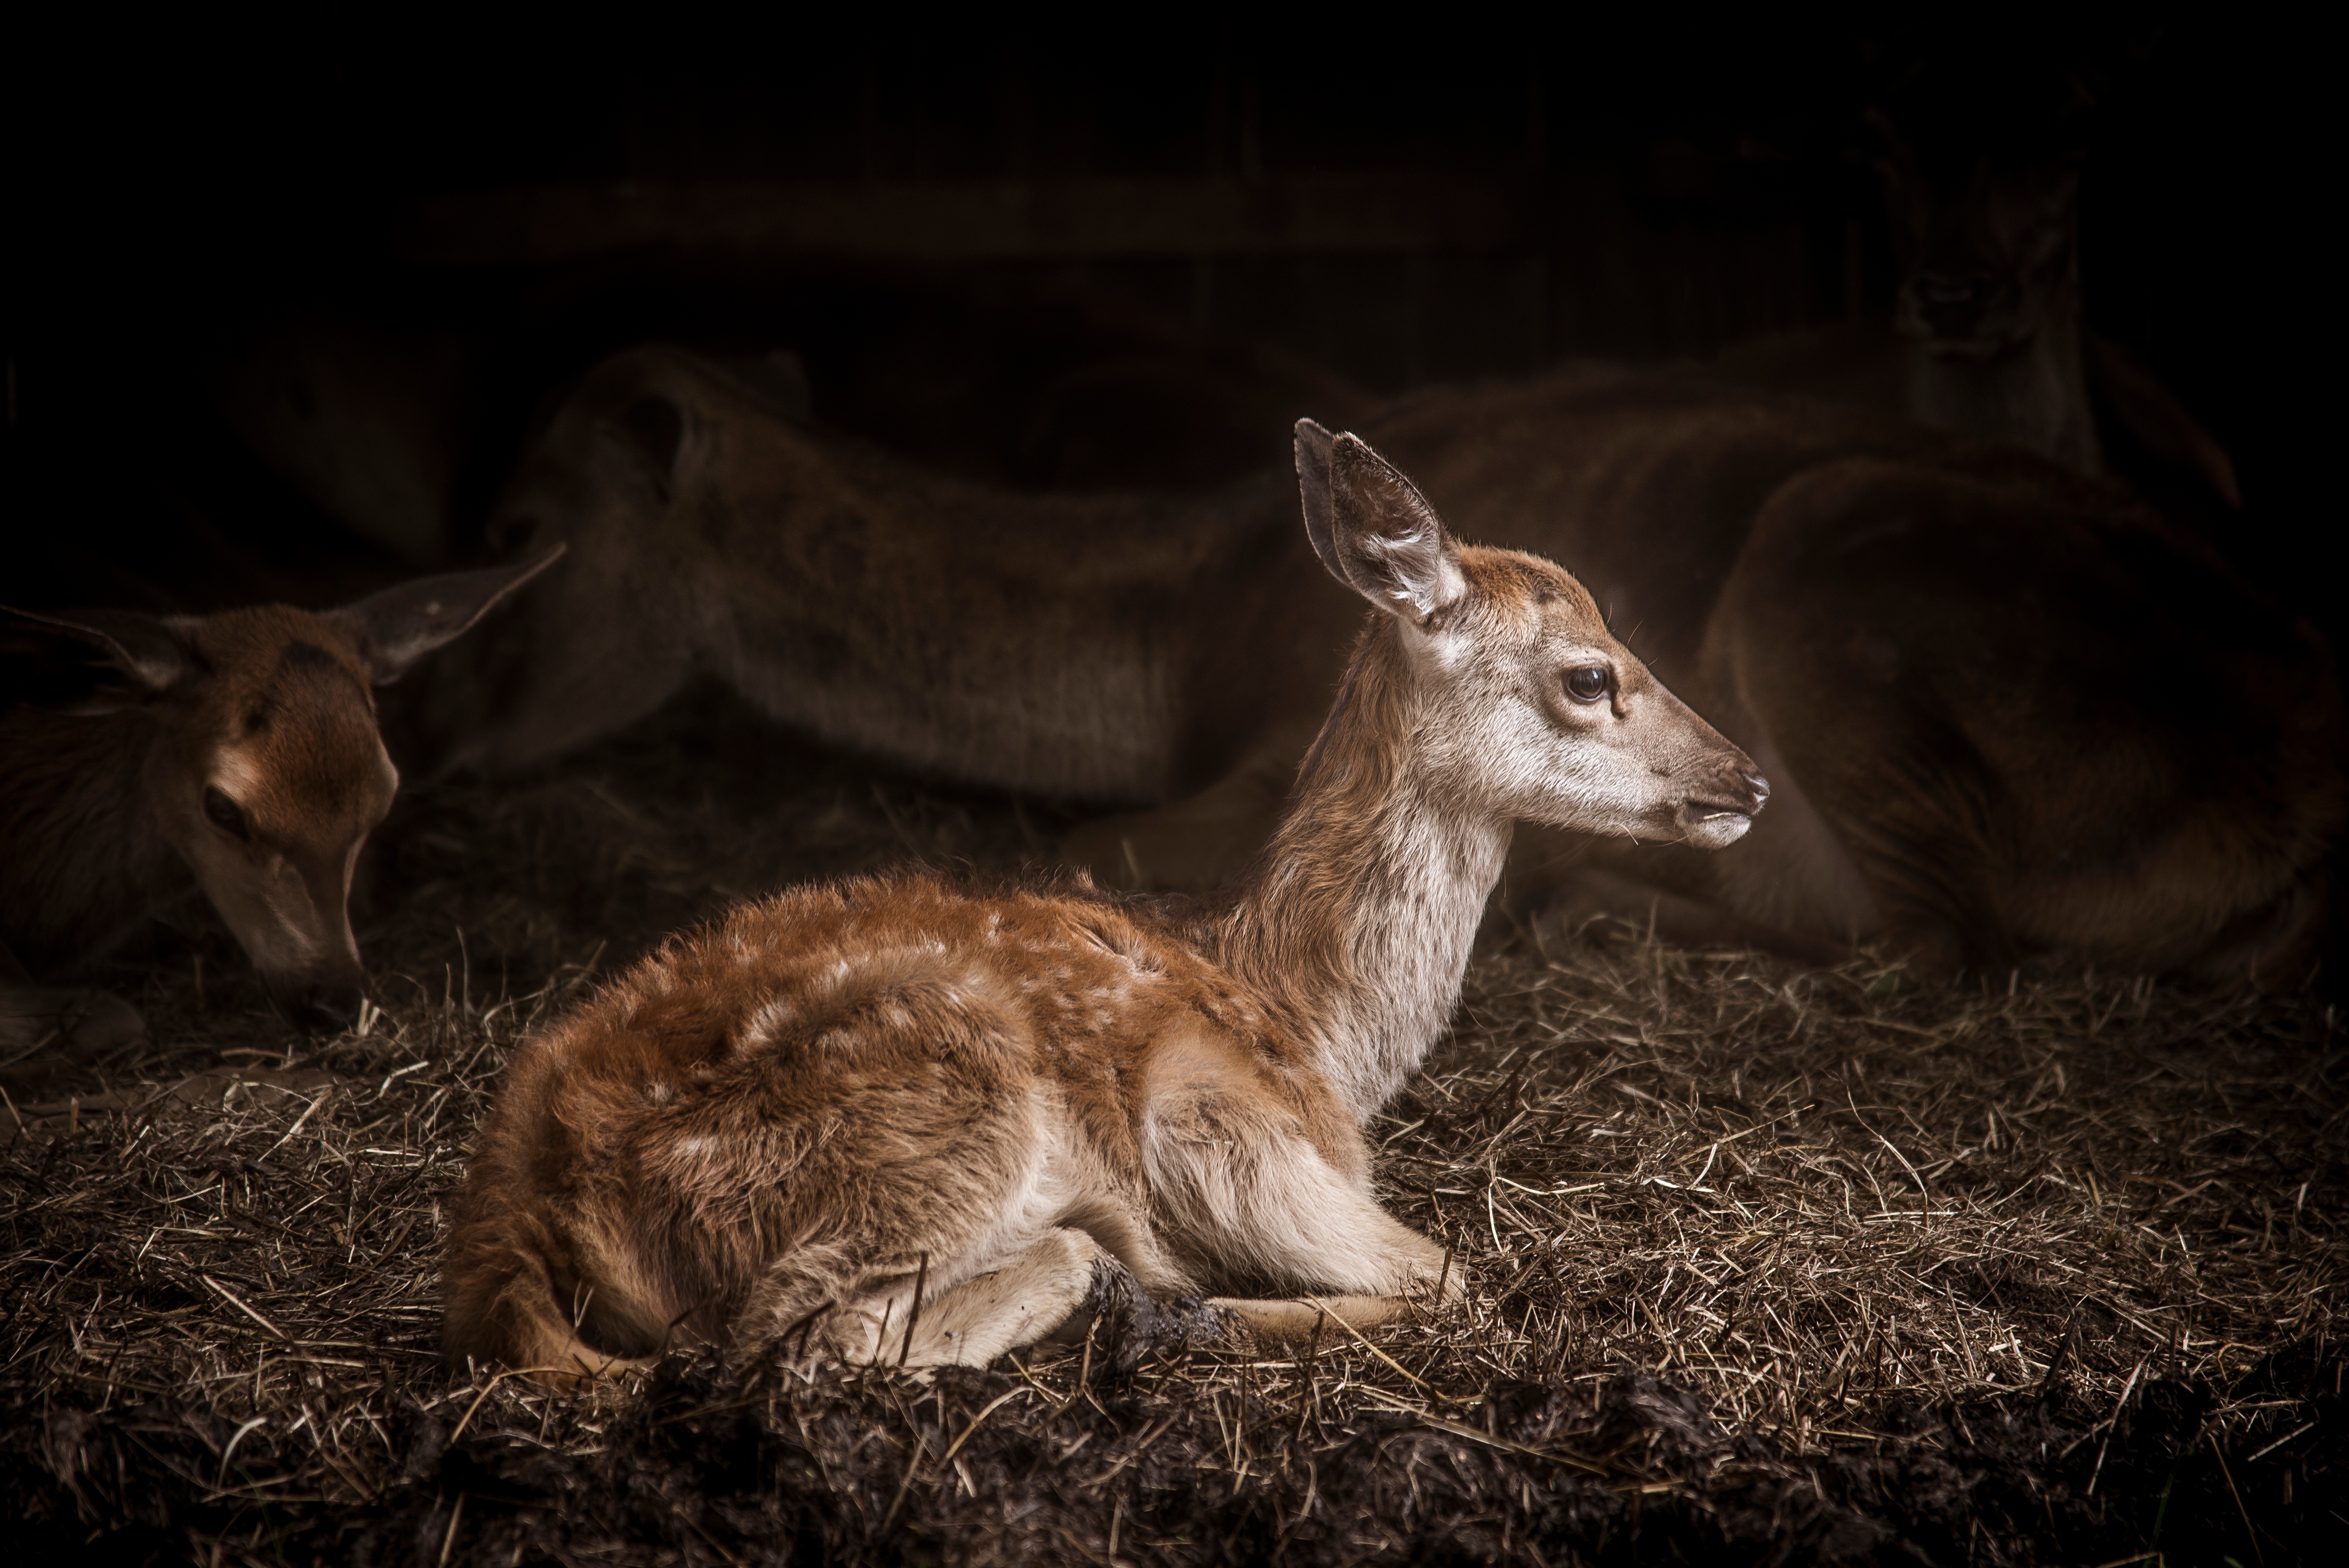
grass, animal, wildlife, deer, small, mammal, fauna, kangaroo, doe, vertebrate, marsupial, white tailed deer, macropodidae